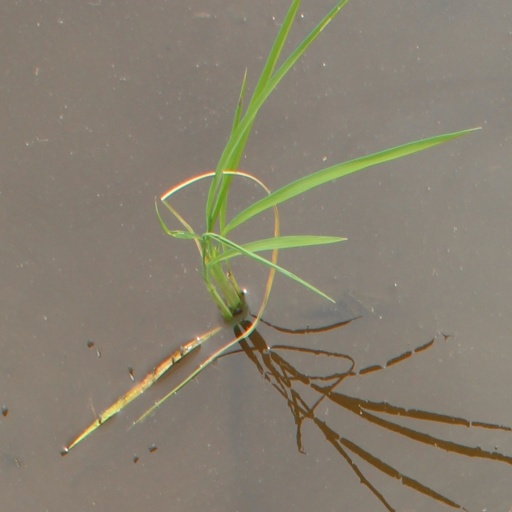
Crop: rice